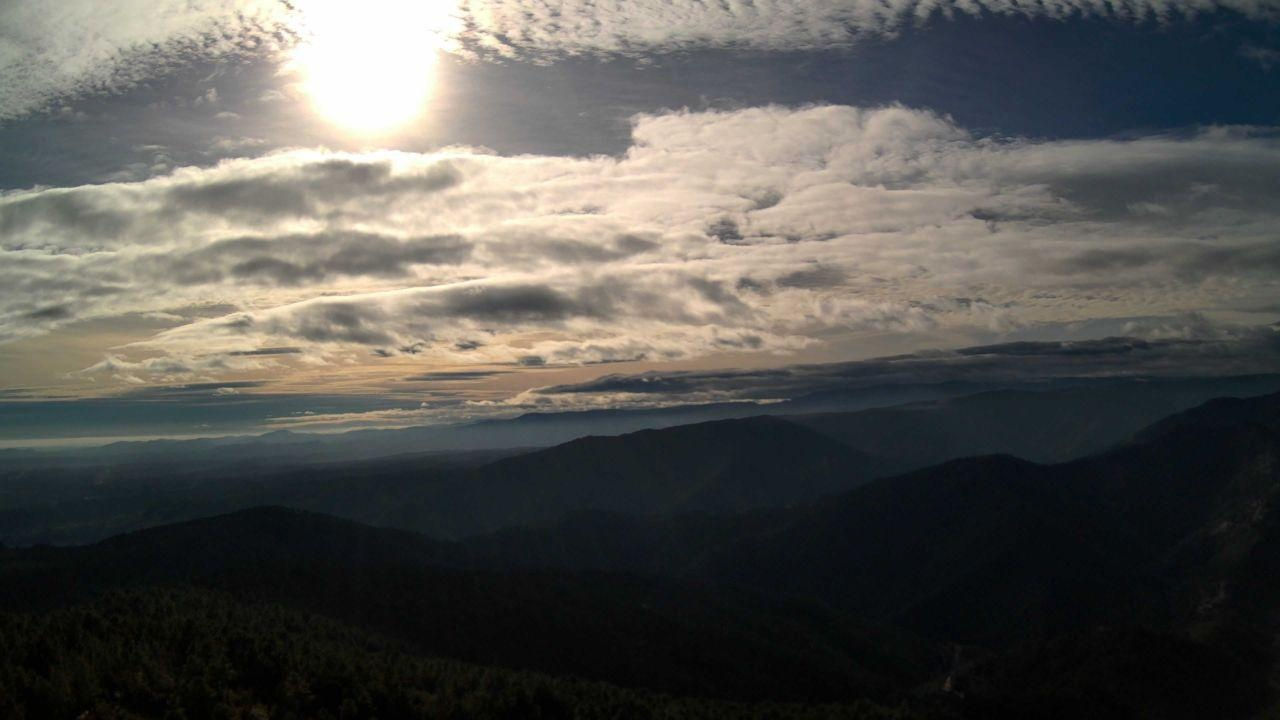
Fire: no
Smoke: yes